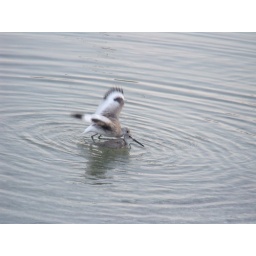
two shore birds mating near the bridge to Treasure Island